List of Staten Island Railway stations

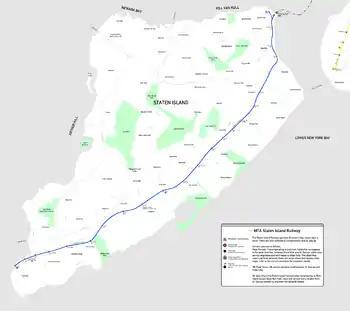
2009 Map of the Staten Island Railway, which includes the now-closed Nassau, Atlantic, and Richmond County Bank Ballpark stations, as well as the now-opened Arthur Kill station.

The Staten Island Railway (formerly known as the "Staten Island Rapid Transit") is a rapid transit system on Staten Island, New York. Its operator has been the Metropolitan Transportation Authority of New York since 1971, whereas prior to that year it was owned by the Baltimore & Ohio Railroad (B&O).